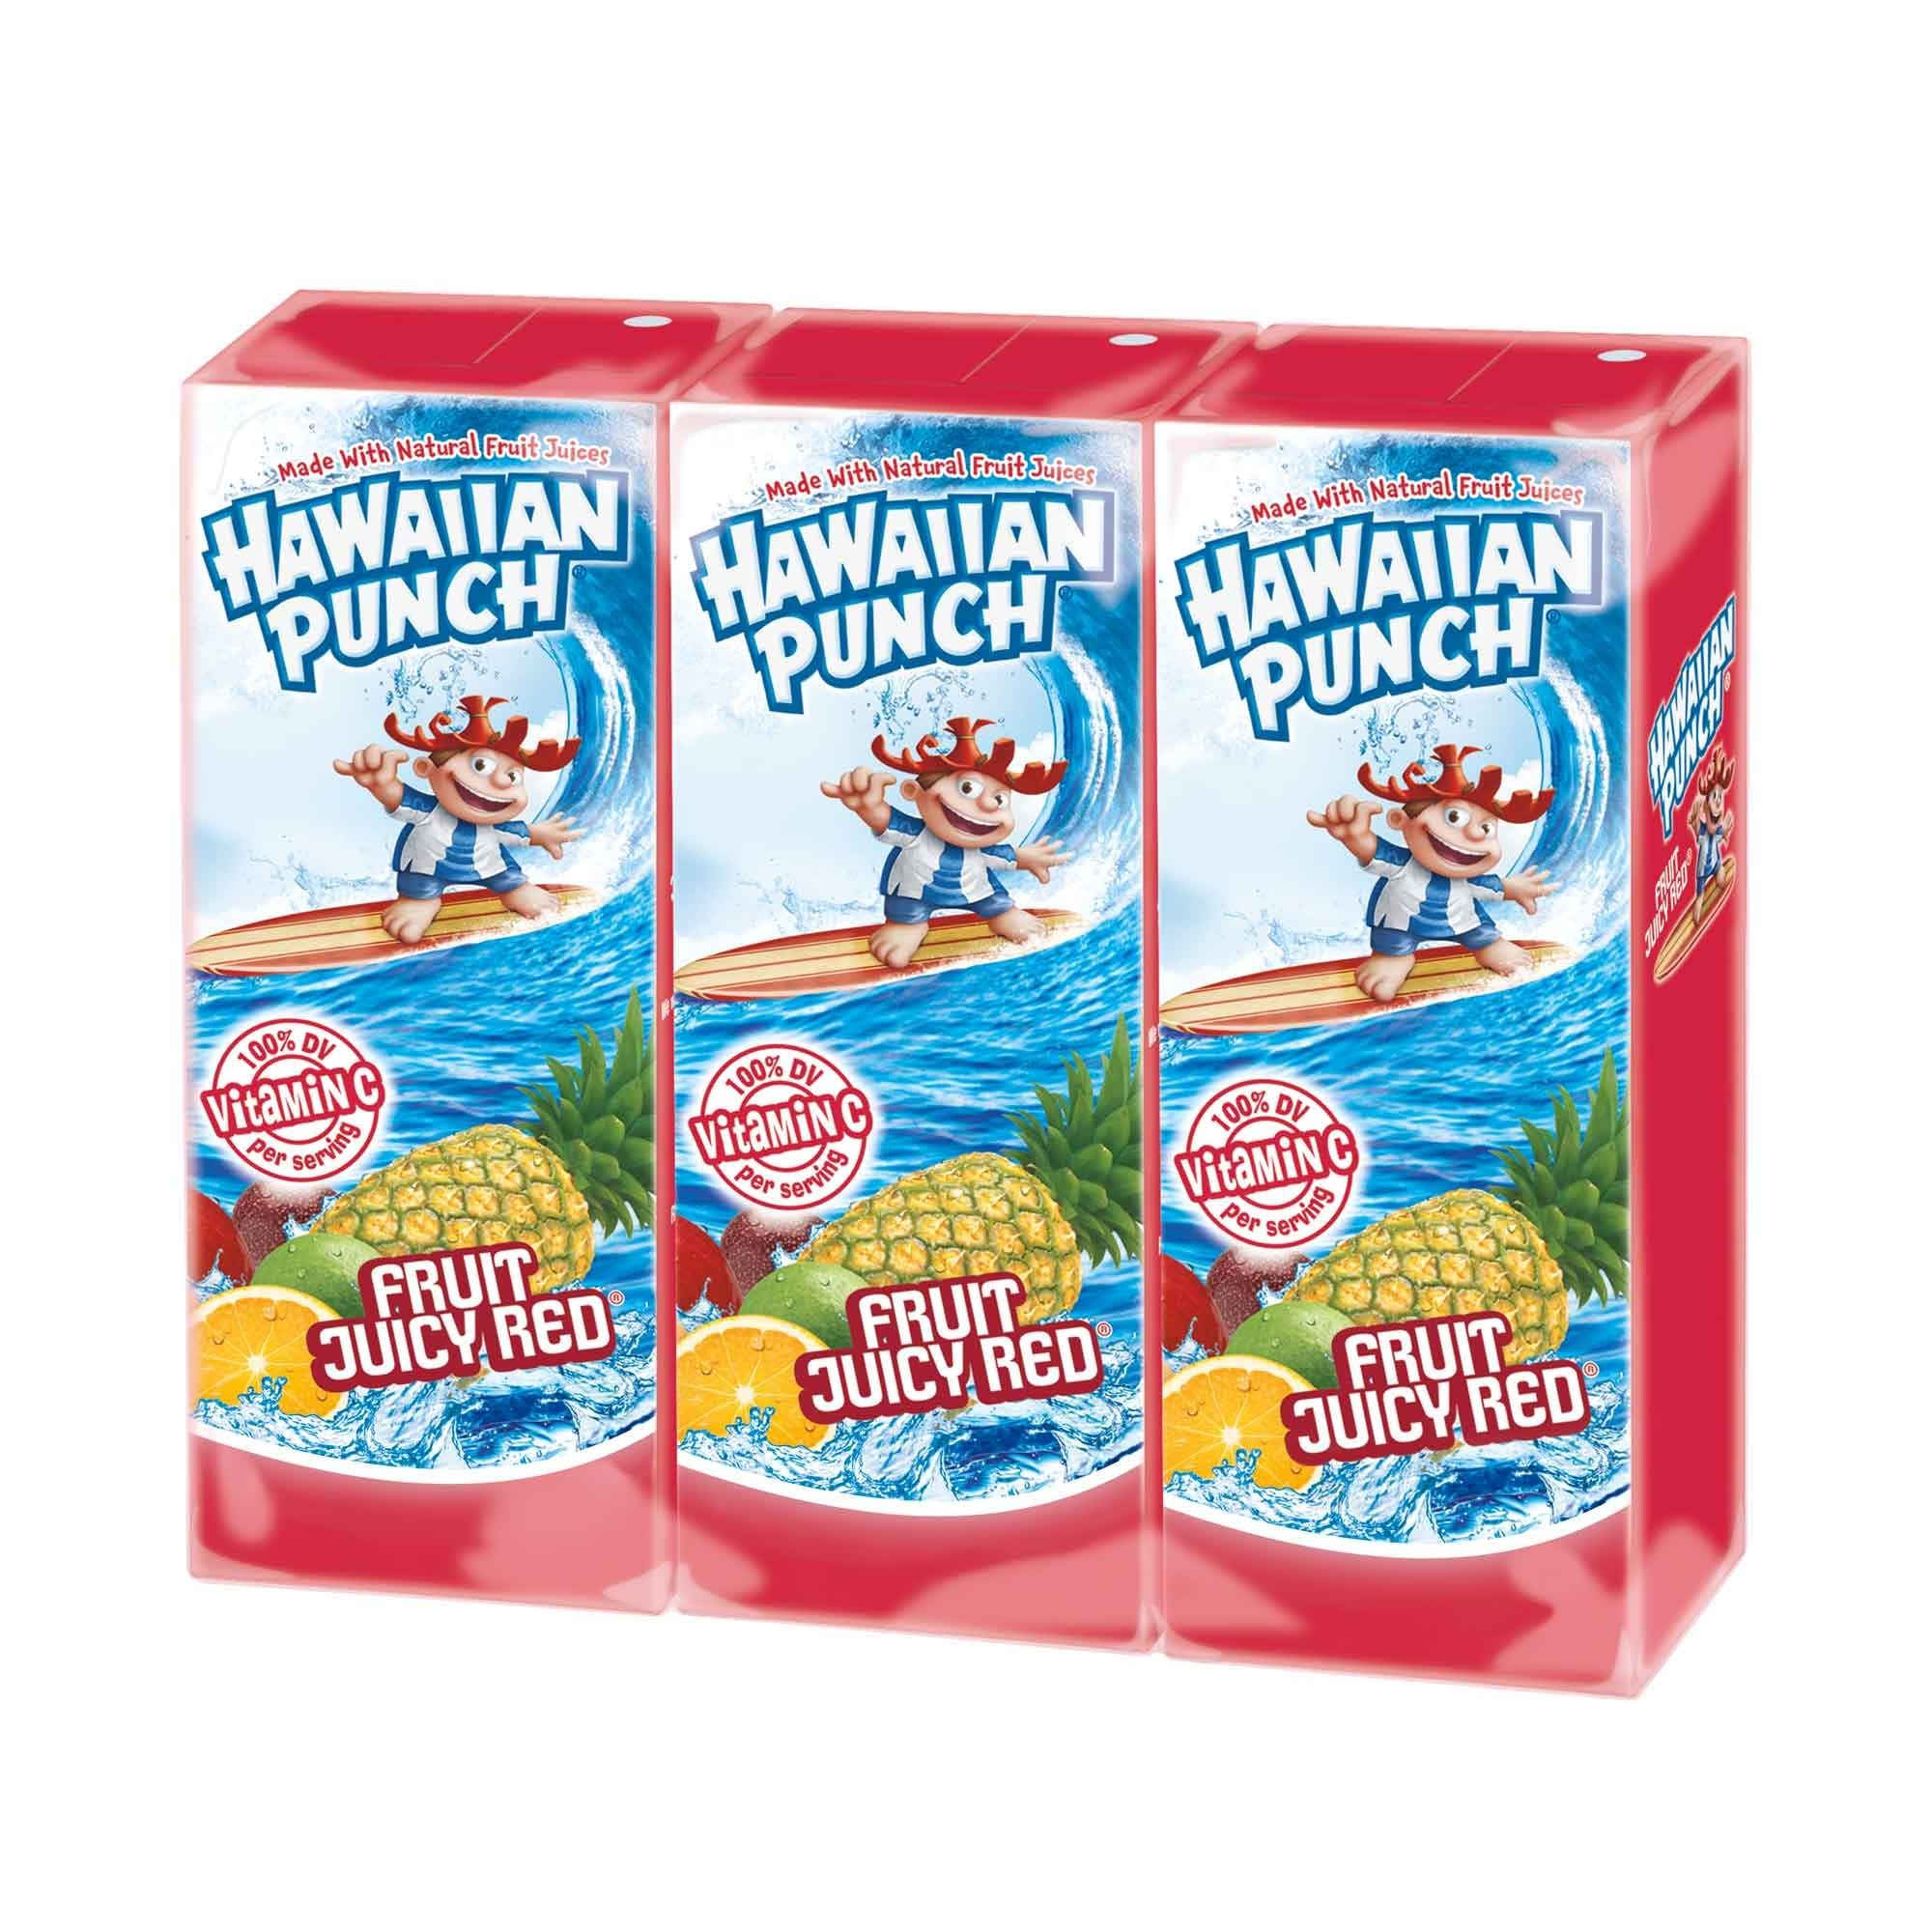
Item Name: Hawaiian Punch Fruit Juicy Red, 6.75-Ounce (Pack of 16)
Bullet Point 1: Pack of sixteen, 6.75 ounce (total of 108 ounce)
Bullet Point 2: 6-Pack juice box
Bullet Point 3: Made in USA
Value: 108.0
Unit: Ounce

Price: 1.98